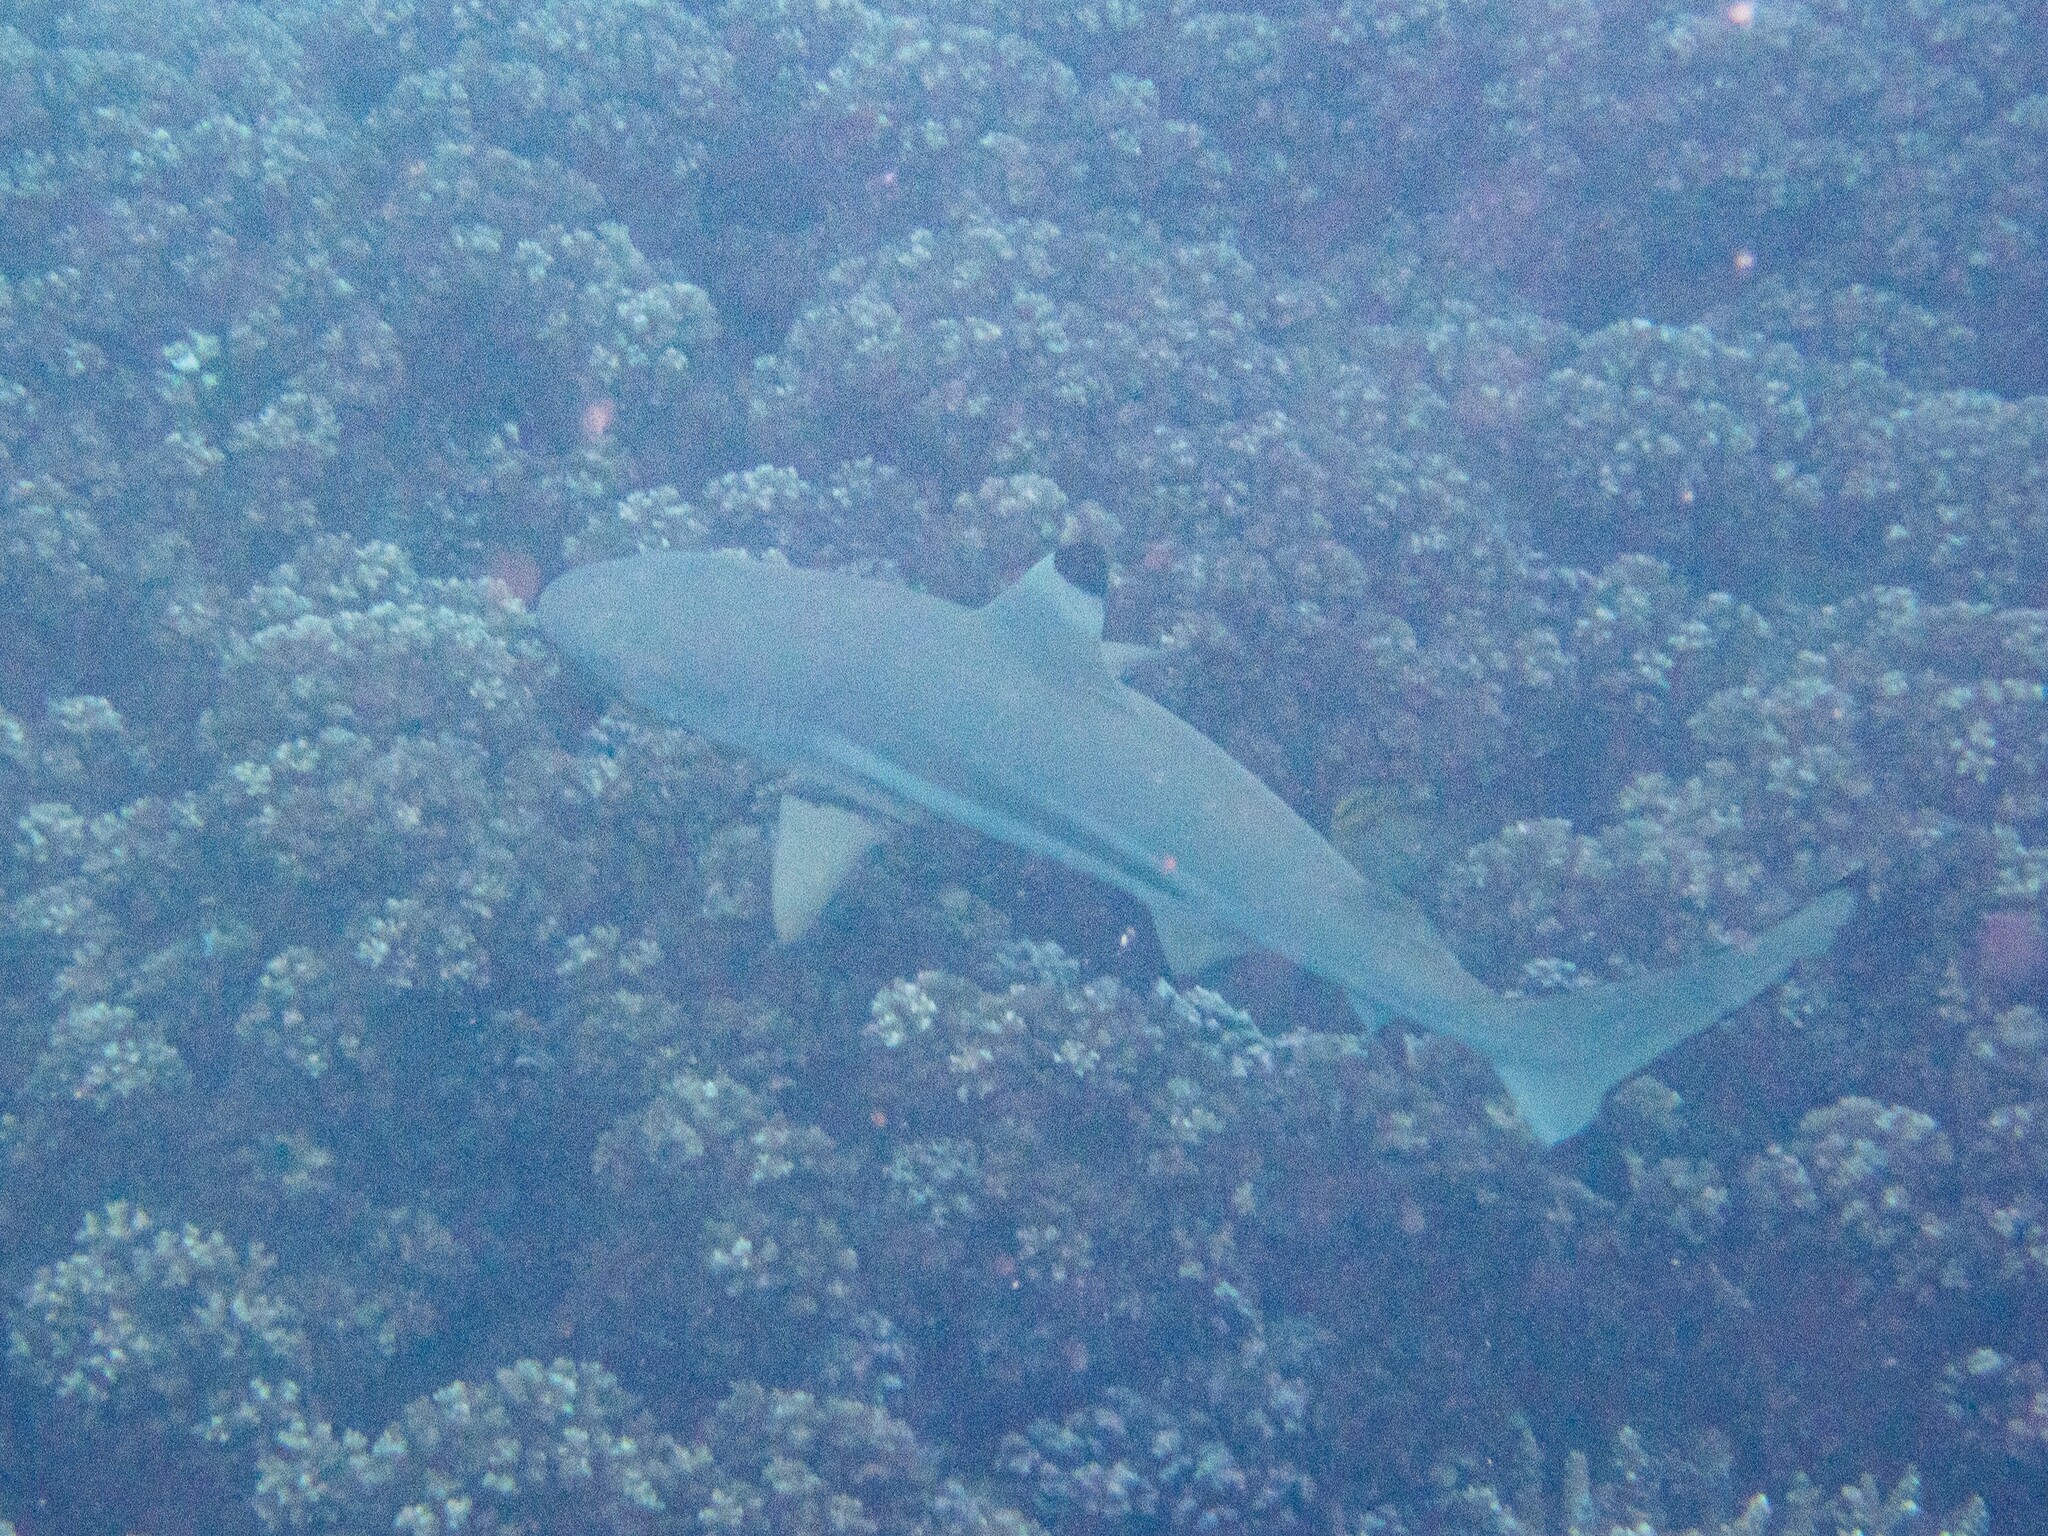
Carcharhinus melanopterus (Blacktip Reef Shark)